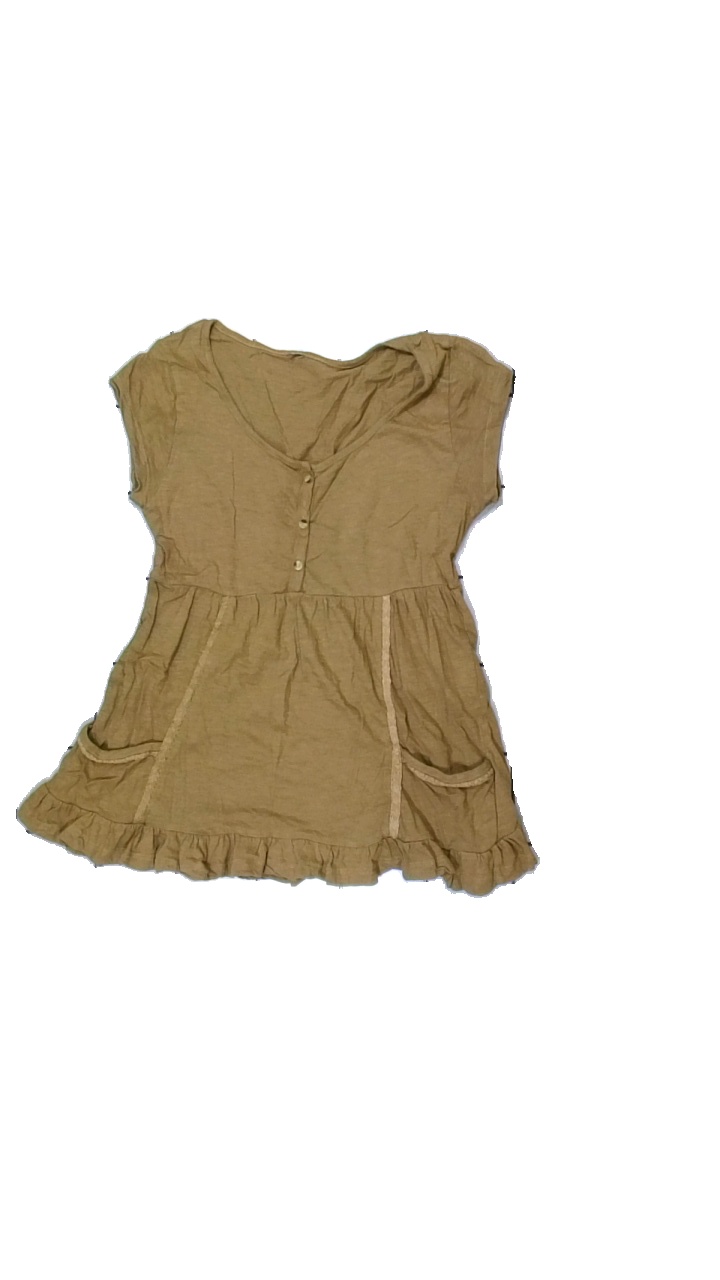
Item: Top (Ladies)
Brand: Missing
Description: brun top med volang nedtill, nopprig
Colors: Brown
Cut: Regular
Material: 100% cotton
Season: All
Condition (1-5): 3
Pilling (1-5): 3
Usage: Export
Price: <50